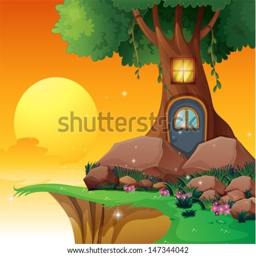
illustration of a tree house near the cliff